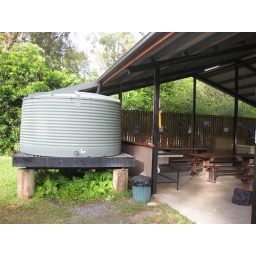
Water so fresh, it has green tree frogs living in it